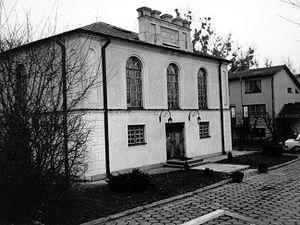
Wojsławice - est un village polonais de la gmina de Wojsławice dans le powiat de Chełm de la voïvodie de Lublin dans l'est de la Pologne.